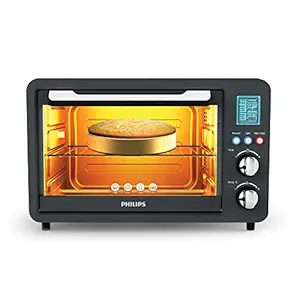
Philips HD6975/00 25 Litre Digital Oven Toaster Grill
Category: Home&Kitchen
Price: 8599 (list price: 8995)
Rating: 4.4 (9,734 ratings)
About this product: Capacity: 25 litres, s for 4-5 people;Cooking capability: baking, grilling, toasting|Powerful 1500W, Ready signal;Opti temp technology(Even Browning); One touch 10 preset menu;One-touch Preheat functionality|Includes Oven toaster grill,Baking Tray, Grill Rack, Tong, Crumb Tray and Skewer Rods;90 Minutes auto cut-off|Capacity: 25 liters;Warranty: 2 year warranty on product|Size Name: 25-Litre